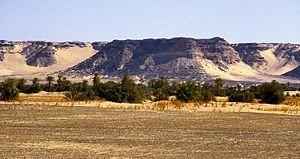
Le Kaouar ou Kawar est une falaise de 150 km dans le nord-est du Niger. Son point culminant est le pic Zoumri.
Cet article recense les zones humides du Niger concernées par la convention de Ramsar.